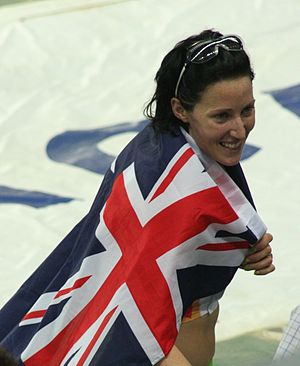
Jana Rawlinson
Jana Rawlinson
Jana Rawlinson er en australsk atlet. Rawlinson vandt junior-VM i 400 m hækkeløb i 1999 og året efter vandt hun både 400 m hækkeløb og 400 m fladt under junior-VM. Derefter har hun hovedsageligt konkurreret i 400 m hækkeløb ved de større mesterskaber.